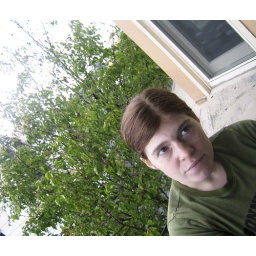
Mariah poses on her new patio. Behind her, the tree in which a bird known as Parsnip hangs out.